Spam (food)

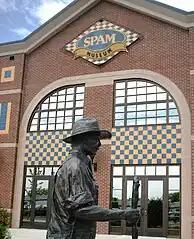
Former Spam Museum in Austin, Minnesota

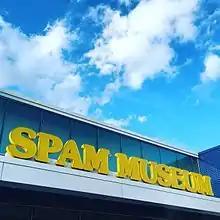
Façade of new Spam Museum

Spam is celebrated in Austin, Minnesota, home to the Spam Museum. The museum tells the history of the Hormel company, the origin of Spam, and its place in world culture.